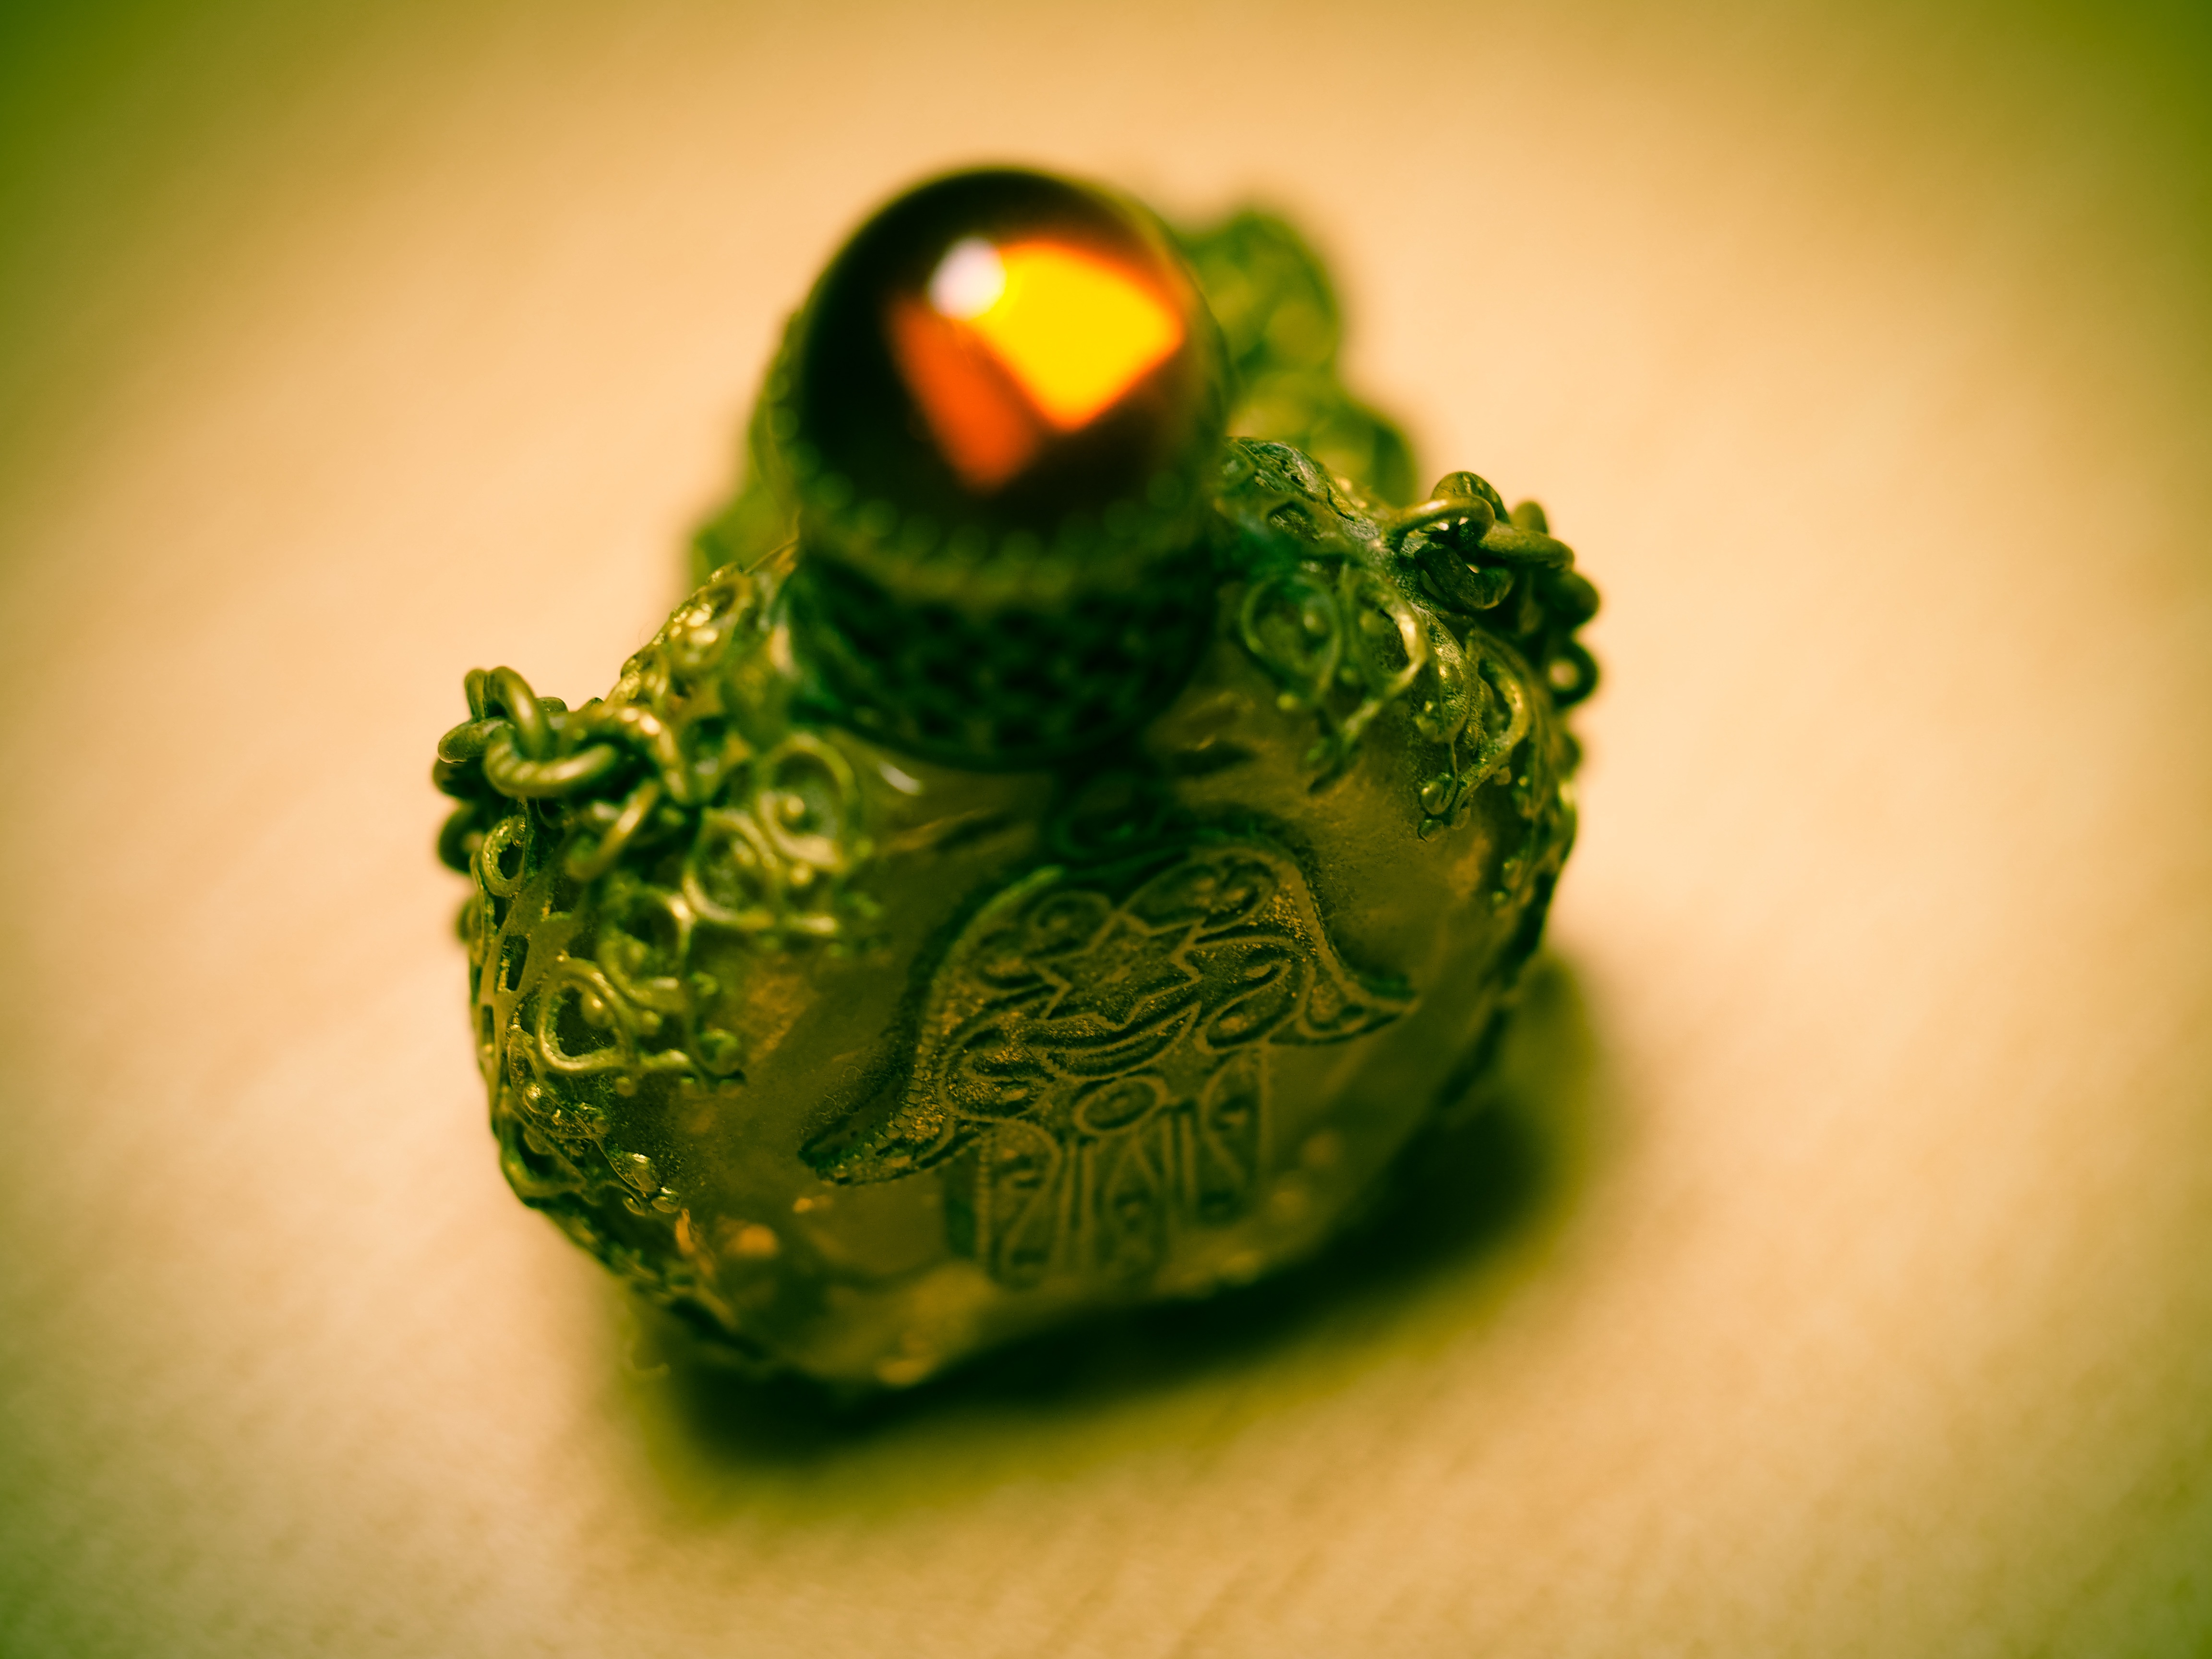
hand, plant, photography, fruit, leaf, flower, glass, food, green, produce, vegetable, holiday, bottle, yellow, flora, glass bottle, close up, beauty, cosmetics, fatima, macro photography, flowering plant, flacon, land plant